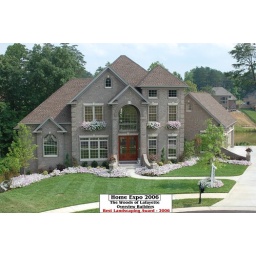
Colorful and luxurious beds of flowers led to the best landscaping award for Equinox in 2006.